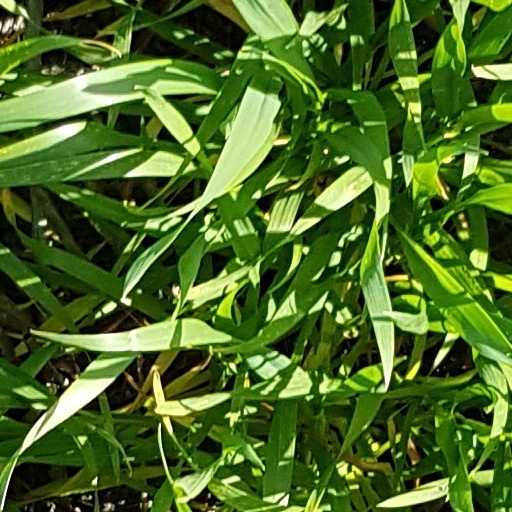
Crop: wheat